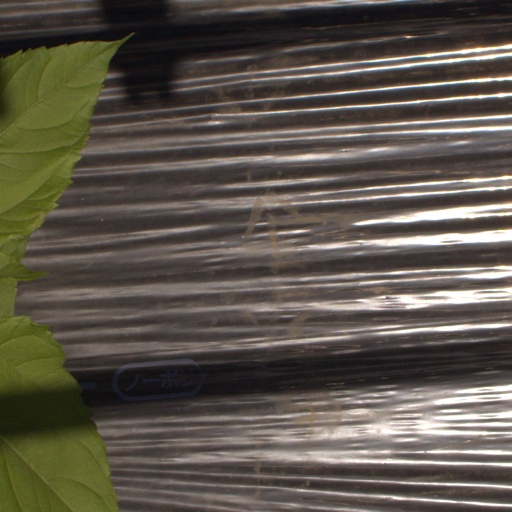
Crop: Jerusalem artichoke